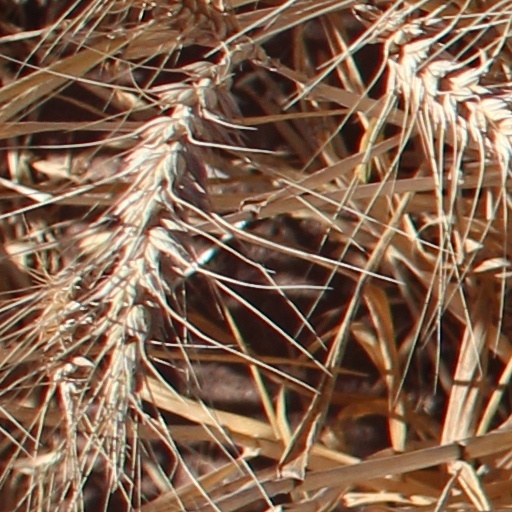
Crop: wheat